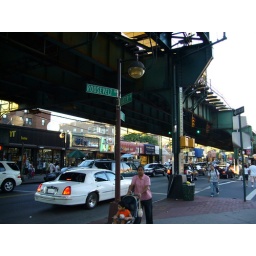
Under the train bridge in Little Bogata. The Colombian restaurant is down the street.